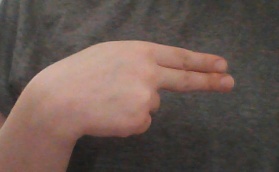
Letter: ain